UDA South East Antrim Brigade

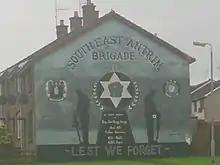
South East Antrim Brigade mural in Ballymena honouring John Gregg

Gregg was not close to Johnny Adair but sympathised with his uncompromising attitudes and his anti-UVF views. Under Gregg, the South East Antrim Brigade was linked to the killing of UVF member Mark Quail during Adair's feud with the UVF in 2000 although according to the BBC the killing was not directly connected to Adair's issues with the UVF but rather stemmed from a pub dispute in north Belfast between members of the two paramilitary groups.